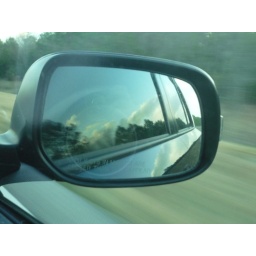
The passing sky and pine trees in the side mirror on the way home after Christmas.